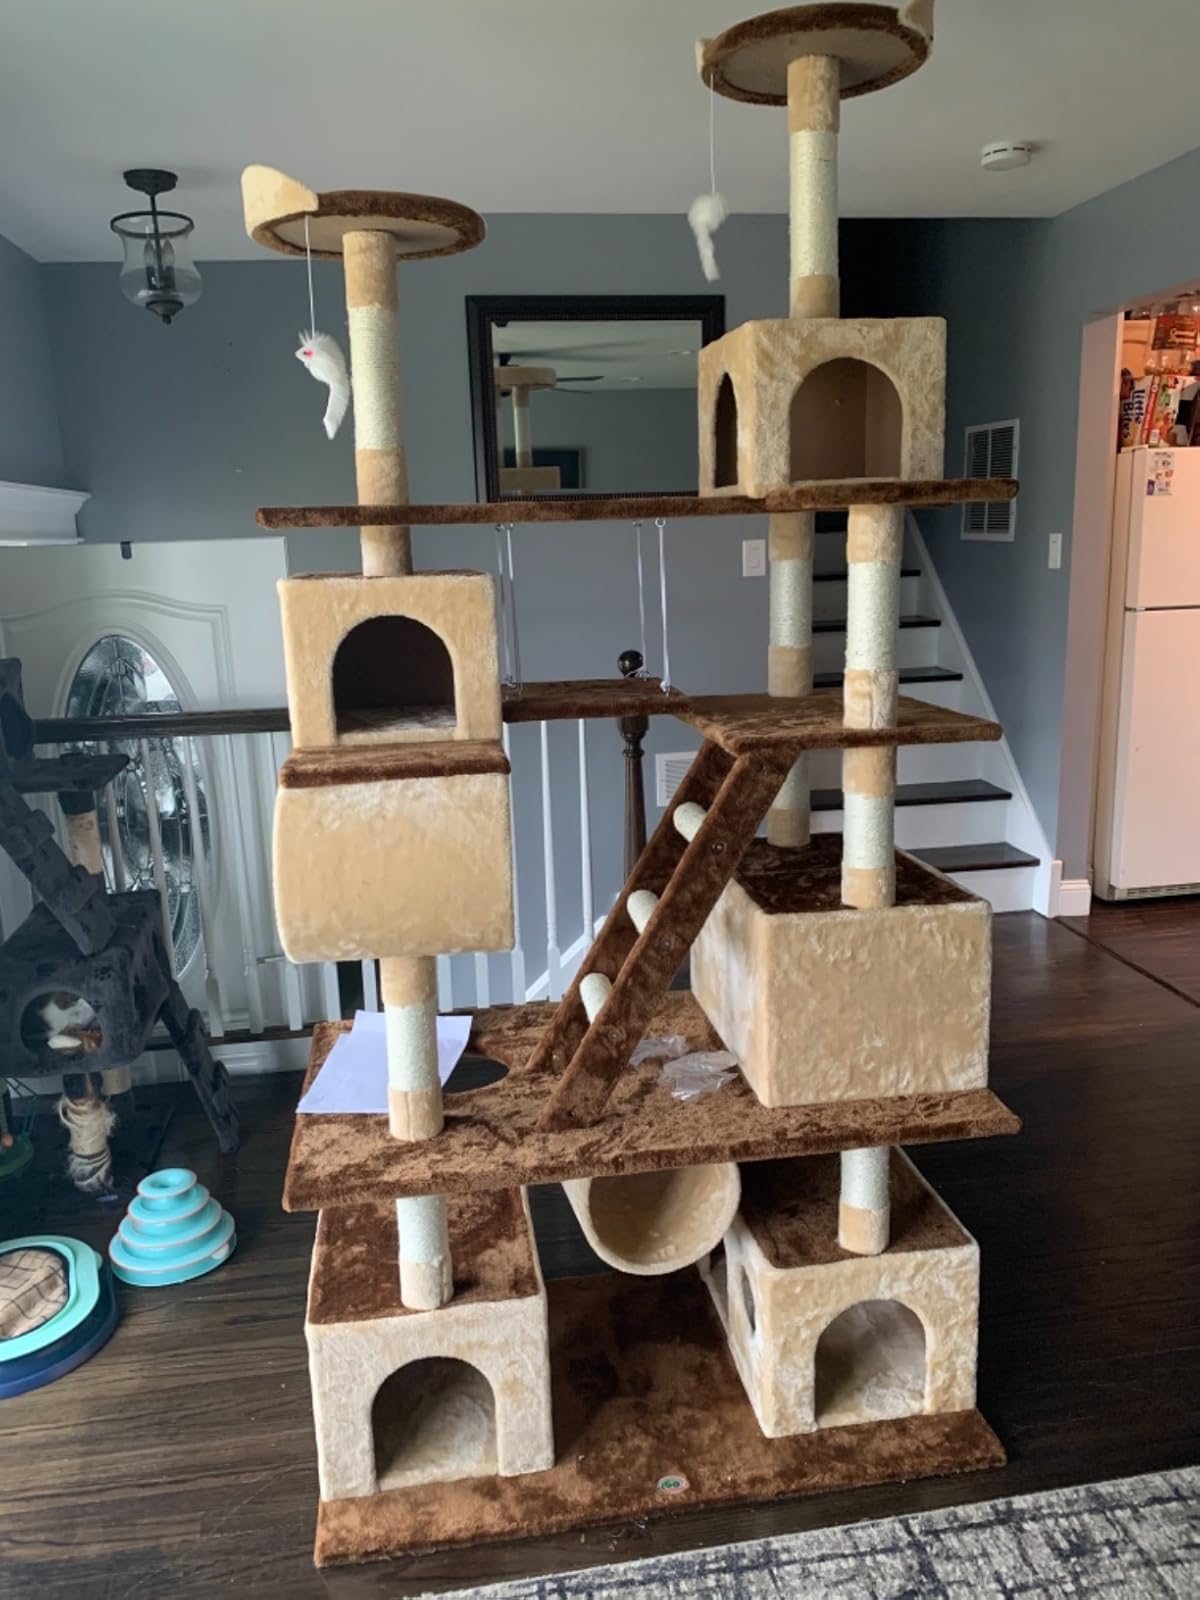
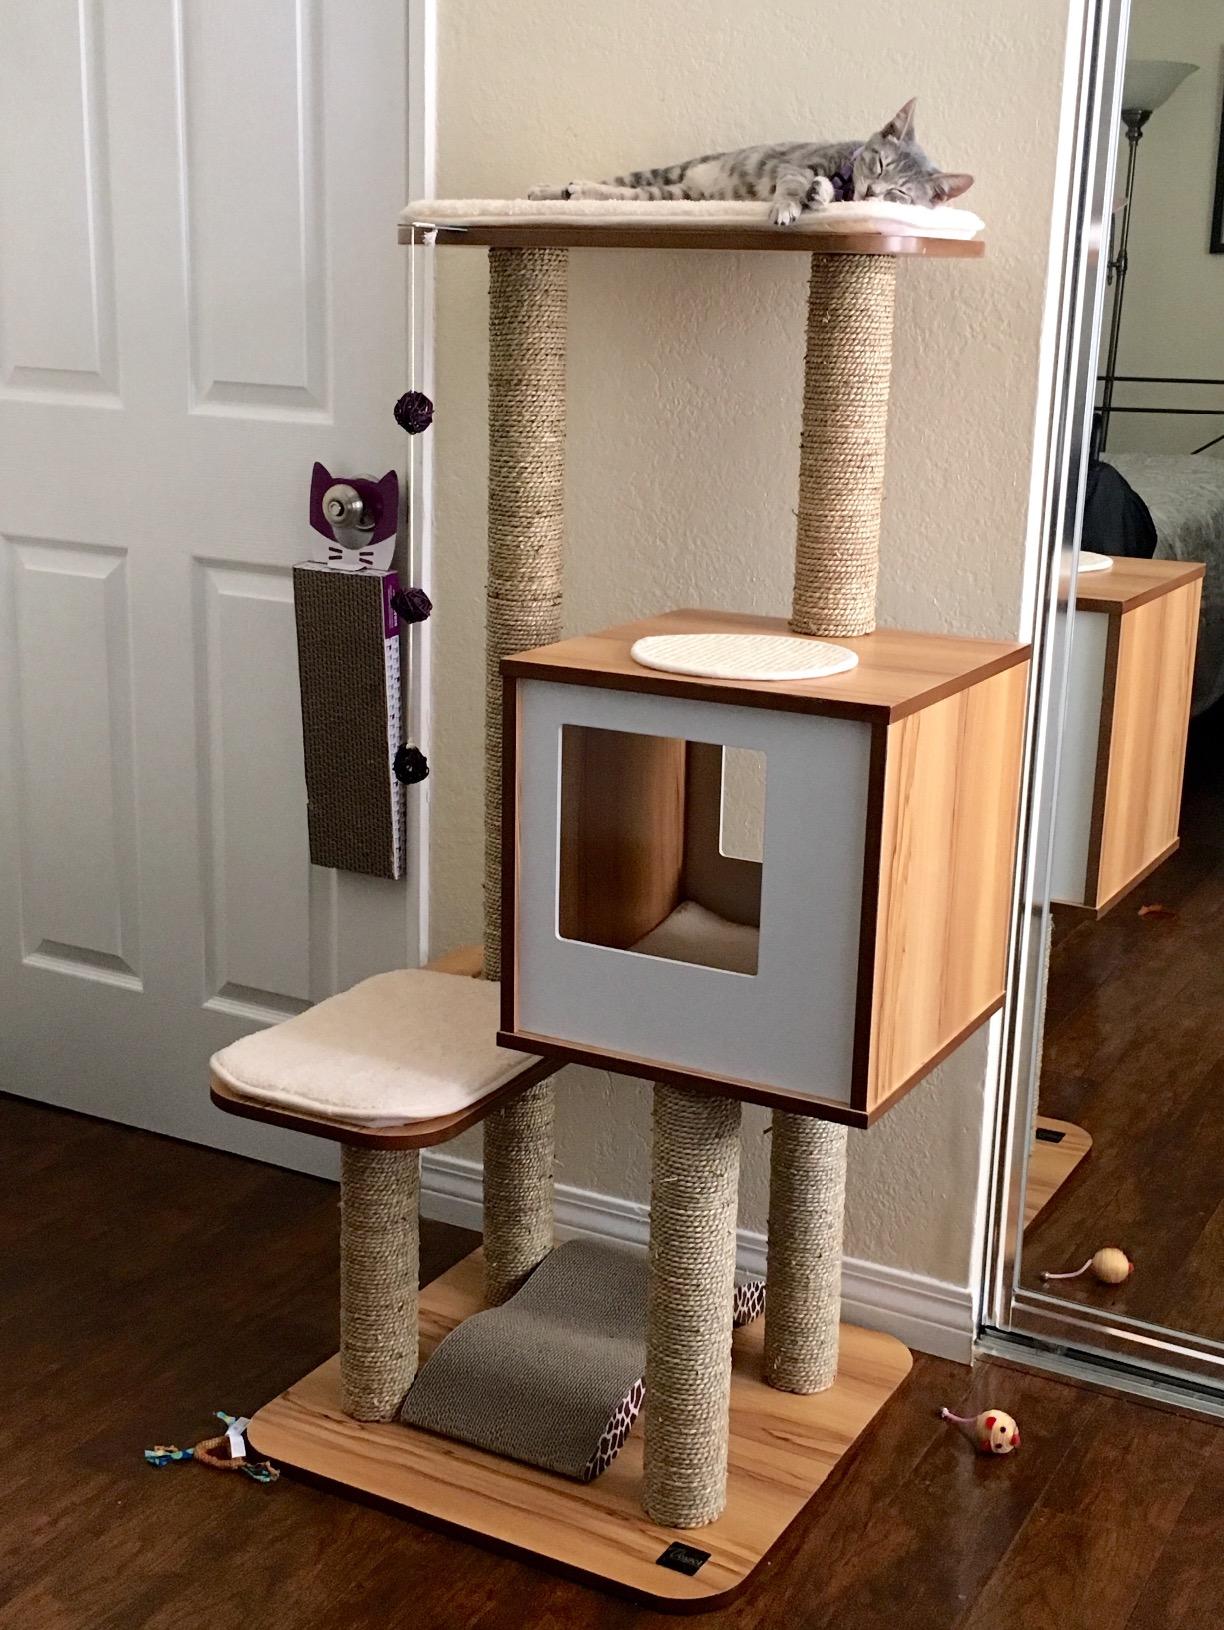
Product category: items_cat tree
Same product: no